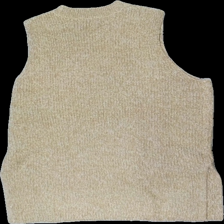
View: back
Type: Vest
Category: Ladies
Brand: Not in the list
Brand text on label: Vero Moda
Colors: Beige
Material: 100% Acrylic
Cut: Regular, C-collar
Size: XL
Season: All
Price range: 50-100
Recommended usage: Reuse